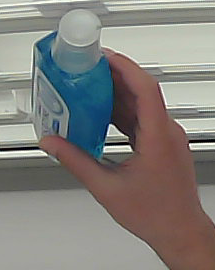
Product: sensodyne_mouthwash